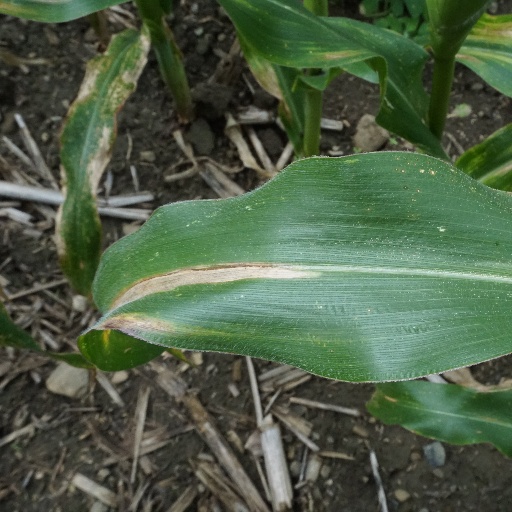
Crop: maize; corn